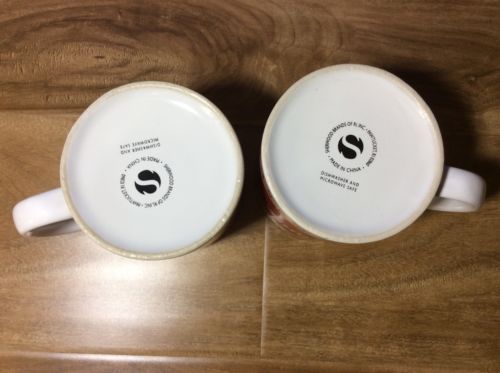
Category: mug